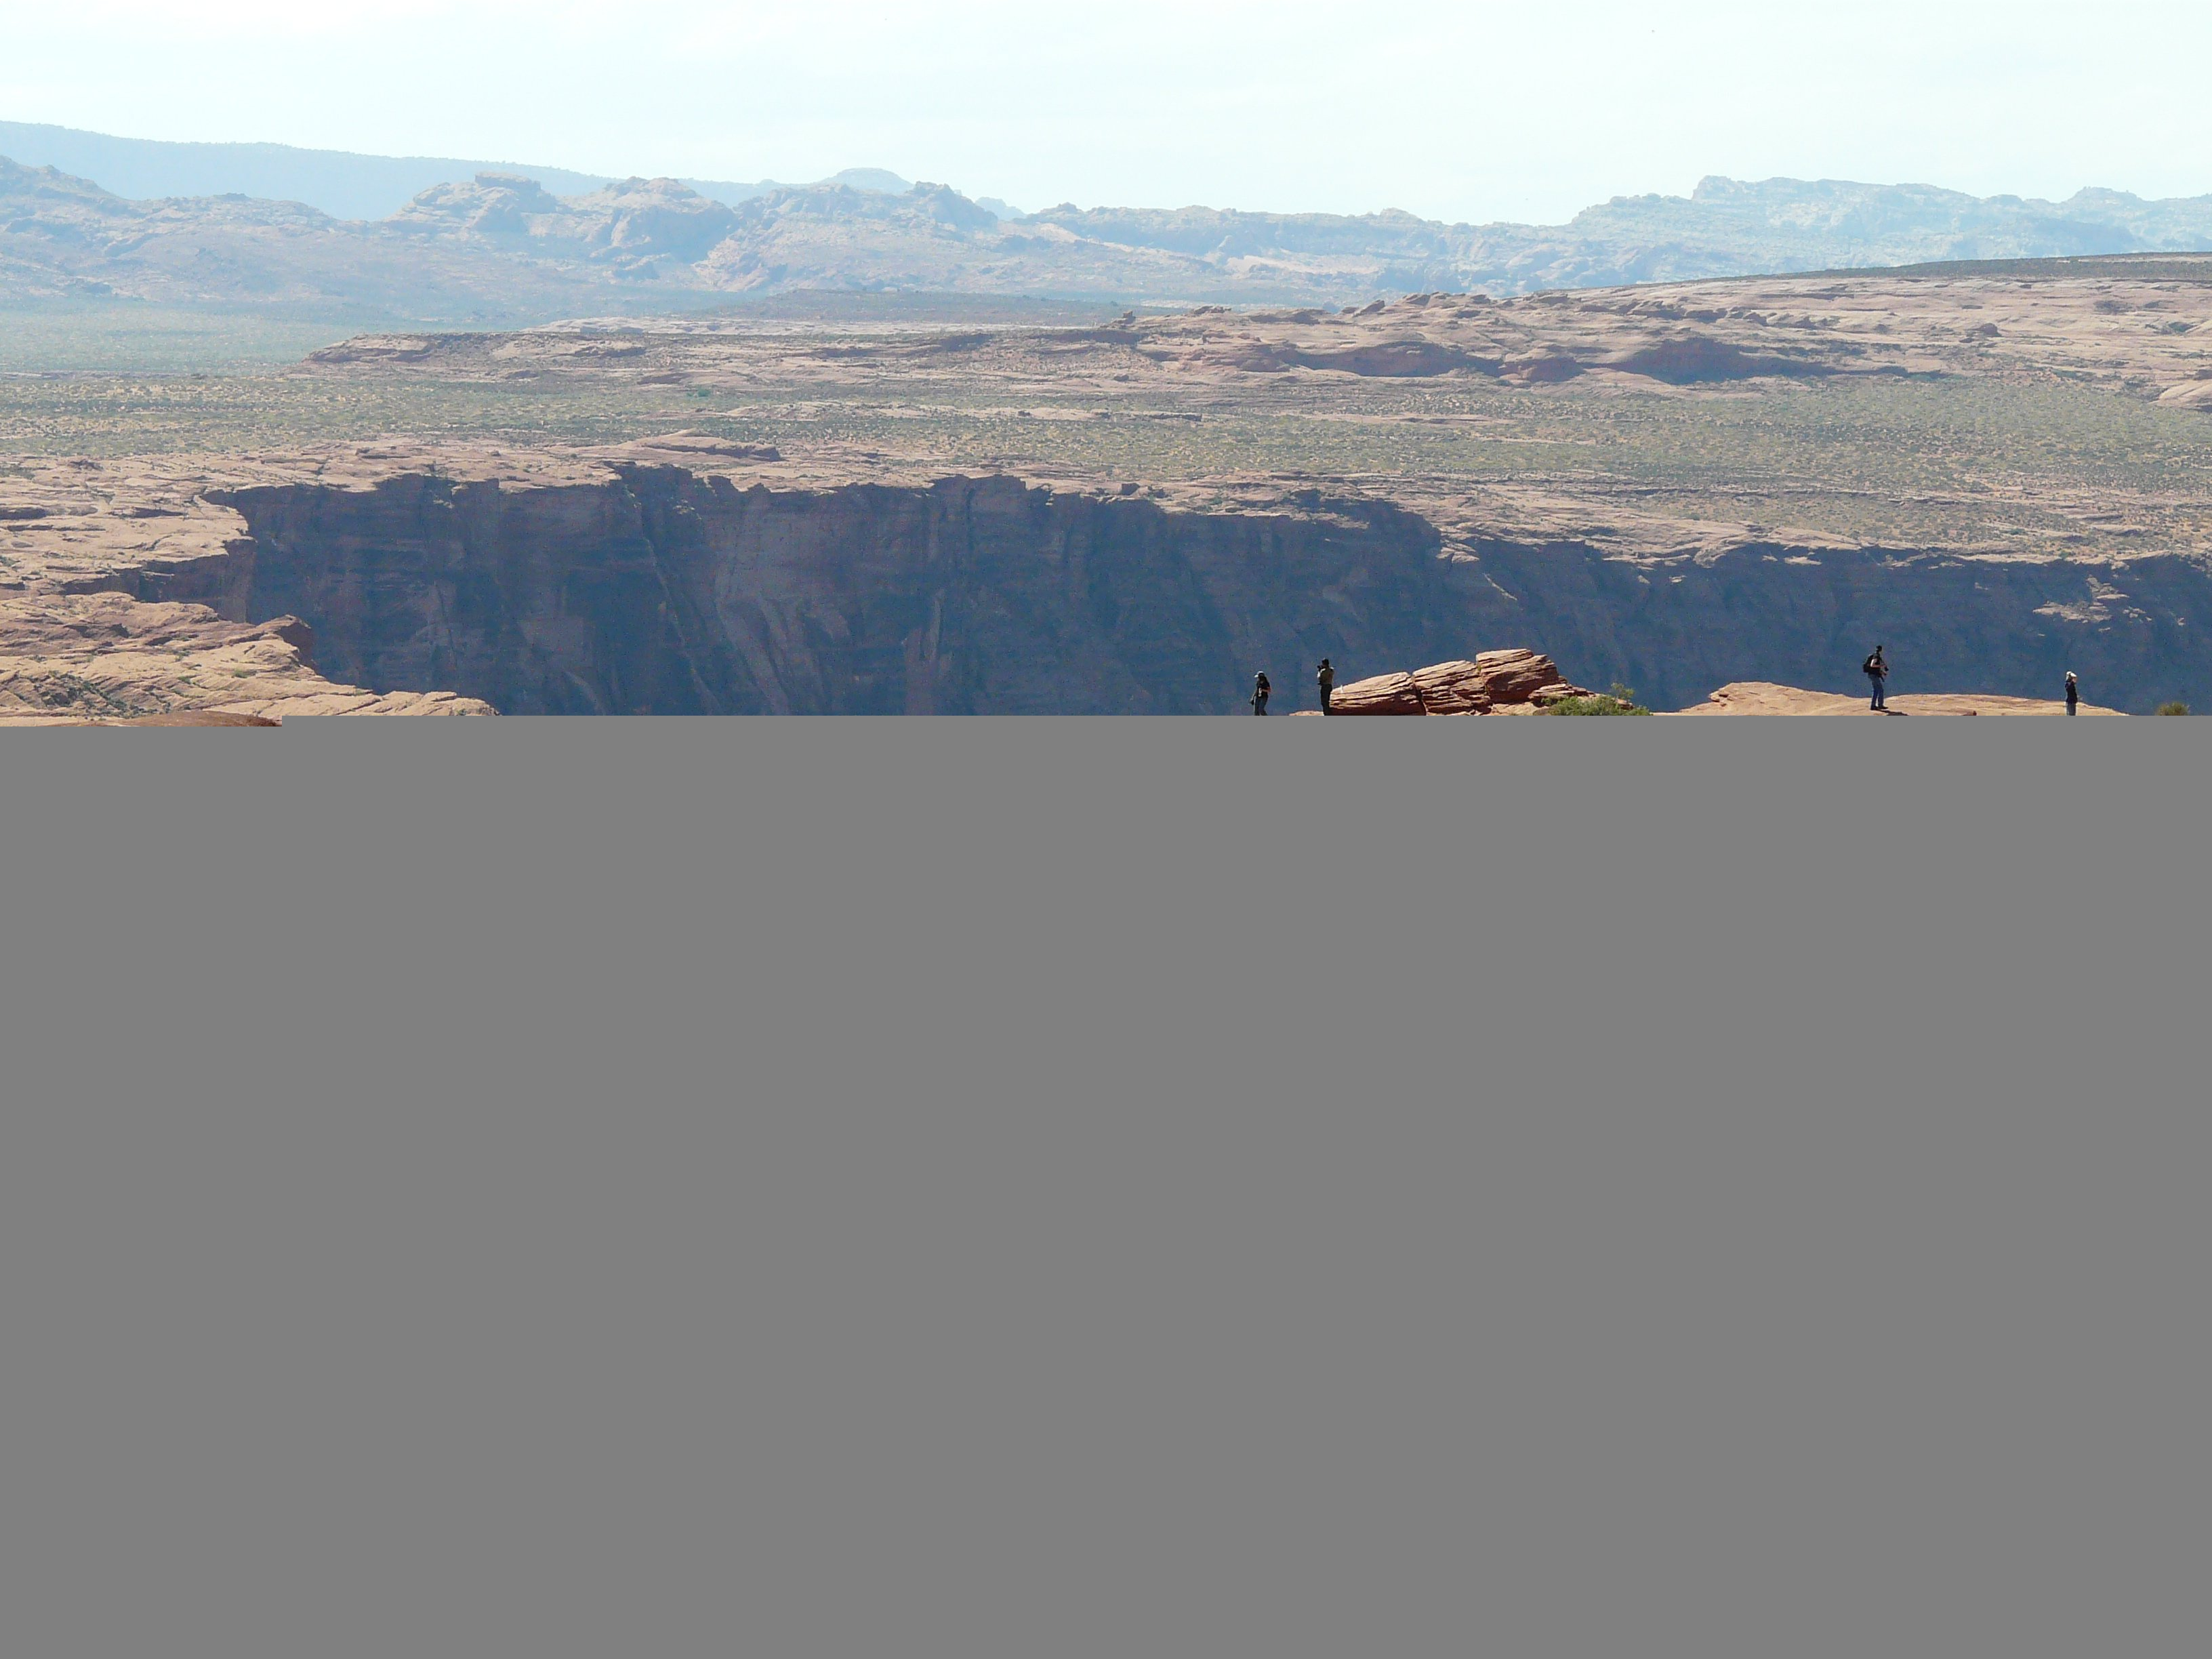
landscape, mountain, desert, valley, dry, usa, gorge, page, plain, arizona, badlands, plateau, horseshoe bend, wadi, landform, colorado river, natural environment, geographical feature, aeolian landform